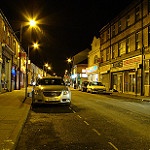
Label: non_damage_buildings_street